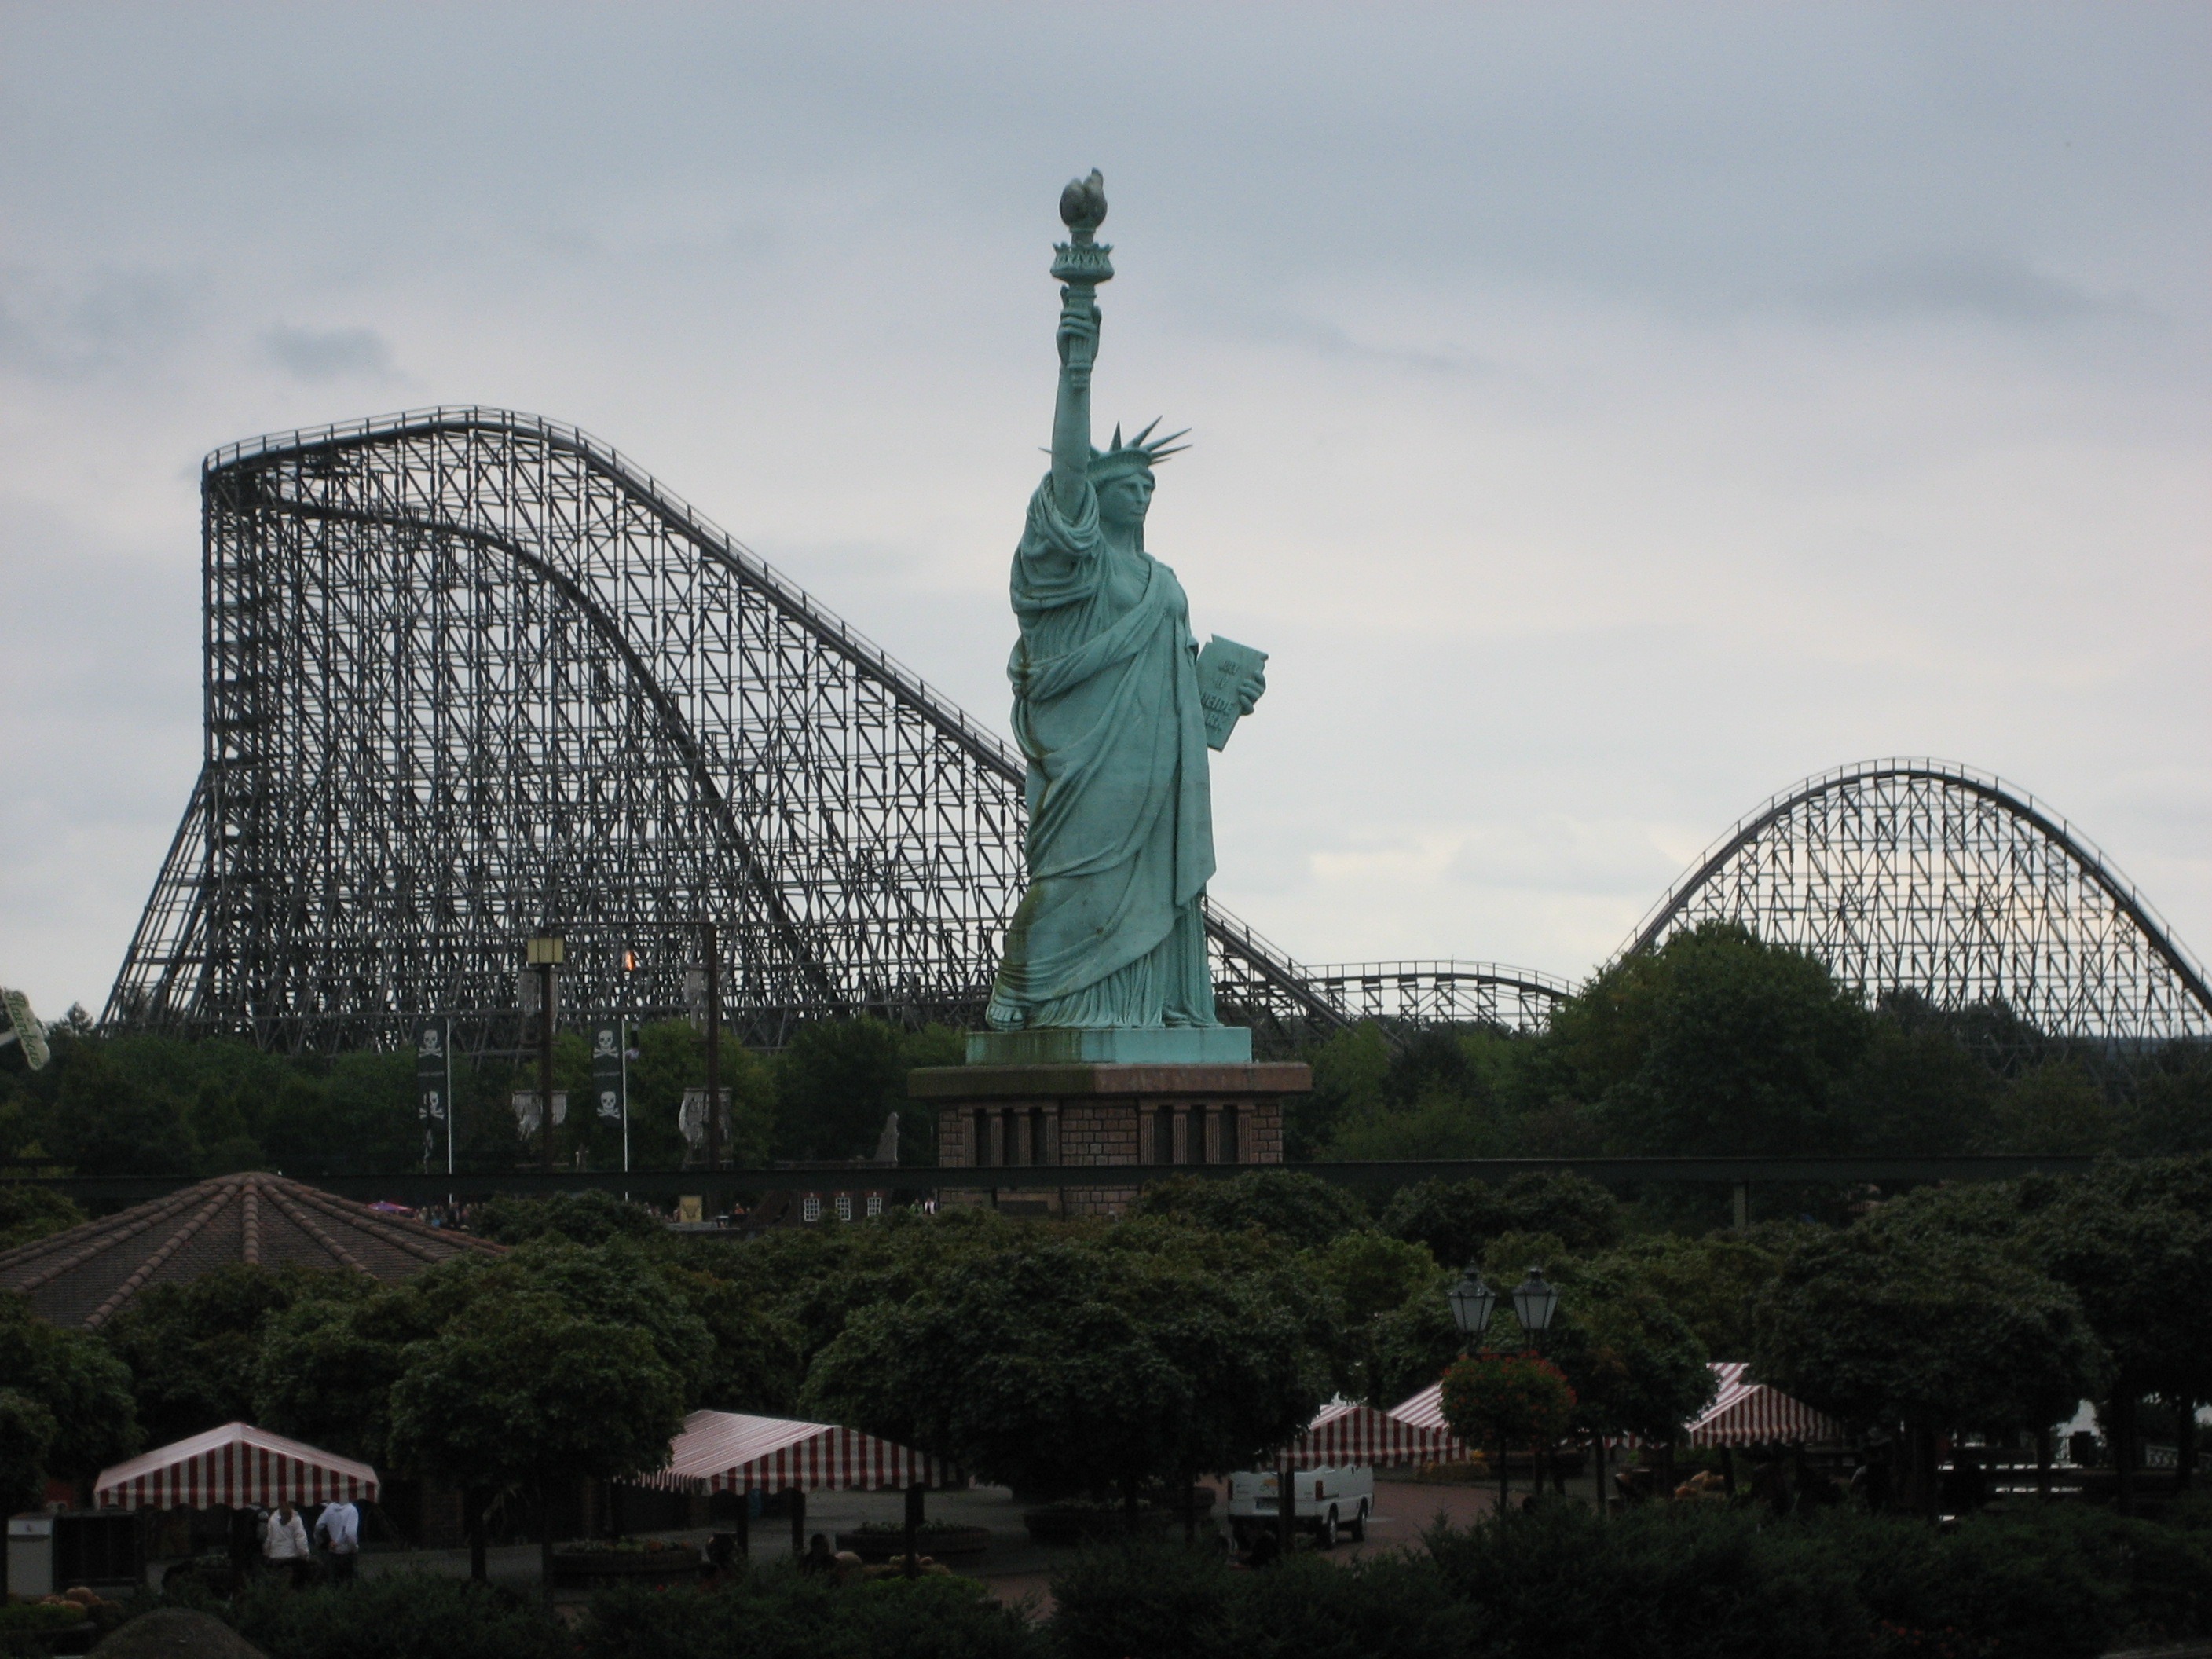
bridge, monument, recreation, statue of liberty, amusement park, park, landmark, roller coaster, theme park, fun, tourist attraction, pleasure, amusement ride, outdoor recreation, nonbuilding structure